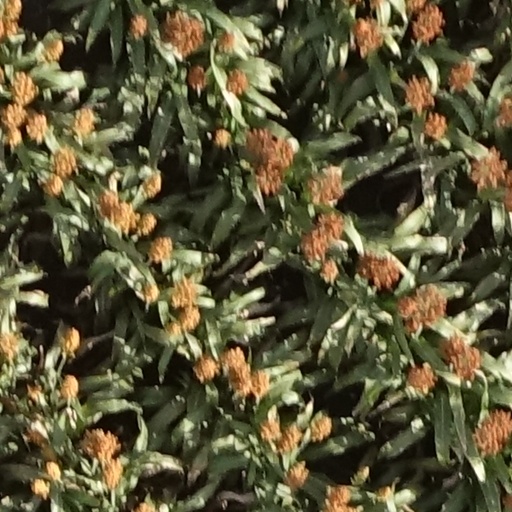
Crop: sorghum